Juergen M. Geissinger

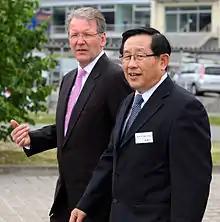
Geissinger with China's Minister of Science and Technology, Prof. Wan Gang (May 2011)

The Financial Times characterized Geissinger's strategy for Schaeffler as highly global, with almost three-quarters of its revenues coming from outside Germany. Geissinger said, "Asia is now close to 25 per cent of our turnover and it’s going in the direction of 30 per cent. We are increasingly developing the company to make it a series of hubs – making items in a specific region for that region. We now have more than 40 R&D centres around the world – with one of the biggest being in China."